Une minute de soleil en moins

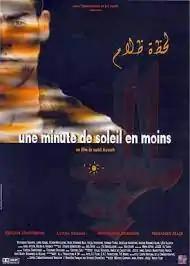
Film poster

Une minute de soleil en moins is a drama film directed by French-Moroccan director Nabil Ayouch and broadcast in 2003. Commissioned by the cultural channel Arte, it is part of the "Masculin/Féminin" collection of films by ten directors.